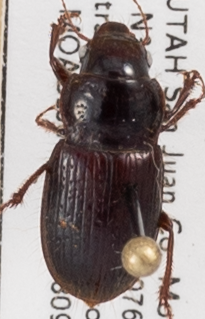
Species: Piosoma setosum
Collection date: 2022-08-09
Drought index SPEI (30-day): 0.184
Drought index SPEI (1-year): -0.88
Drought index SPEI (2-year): -2.09